Alexandre Bigot

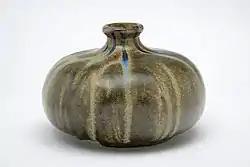
Alexandre Bigot, "Vase", 1895, stoneware, acquired by Siegfried Bing in 1896, Hamburg Museum of Arts and Crafts

At the end of the nineteenth century, sculpture was dominated by an overarching interest in polychromy. Ceramic thus came to play a considerable role in the field, replacing faïence, as notably seen in the Salons of 1896, 1897, and 1899, which featured numerous works made of the material. Artists were enthusiastic about this turn, most notably Alexandre Falguière, who boasted about his work "La Sortie de l'École" ("Leaving the School"): "It's prodigious, you see, not a crack or a small deformation. That's my own work, as it left my hands, with the cuts made by my thumb and fewer by the cutting tool! And how beautiful is the bronze, more sincere, less sad and of a sweetness. The principal actors in this new development are the studios of Emile Muller and Alexandre Bigot and the greatest names in sculpture preach the technique: Falguière, Mercié, Coutan, Fagel, Marqueste, Boucher, Ringel, Injalbert, Roche, Bourdelle, Rodin..."